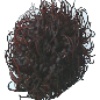
Label: rambutan